NASCAR career of Kyle Busch

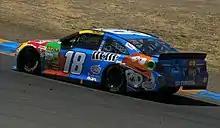
Busch racing at Sonoma Raceway in 2014

Busch's 2011 Sprint Cup Series season kicked off with a wreck in the Budweiser Shootout at Daytona International Speedway. He competed in all three NASCAR points events at Daytona, achieving his best result with a fifth-place finish in the Truck Series race. The following week at Phoenix, Busch dominated the Truck Series event and led every lap to win the Nationwide Series Bashas' Supermarkets 200. He came close to sweeping all three races at Phoenix but was overtaken by Jeff Gordon with nine laps remaining in the Sprint Cup race. In March, Busch completed his second career sweep of a Bristol weekend, winning all three races. Later, on April 30, 2011, he secured his third consecutive spring victory at Richmond International Raceway, marking his second win of the 2011 season.